Otto Erich Hartleben

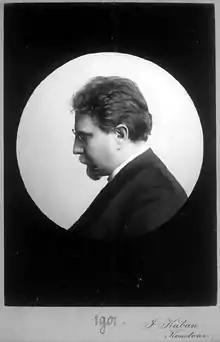
Otto Erich Hartleben.

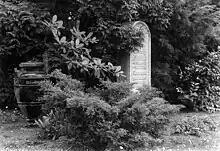
Grave.

Otto Erich Hartleben (3 June 1864 – in Clausthal; 11 February 1905 in Salò) was a German poet and dramatist from Clausthal, known for his translation of "Pierrot Lunaire".